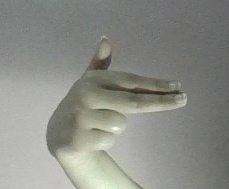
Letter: ghain